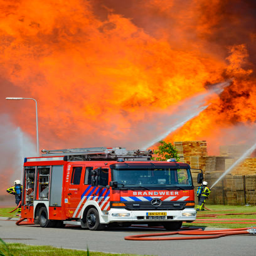
fire trucks in front of a large industrial fire